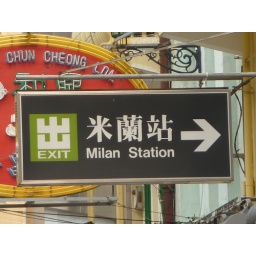
Interesting sign spotted in Macau